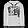
Label: Pullover